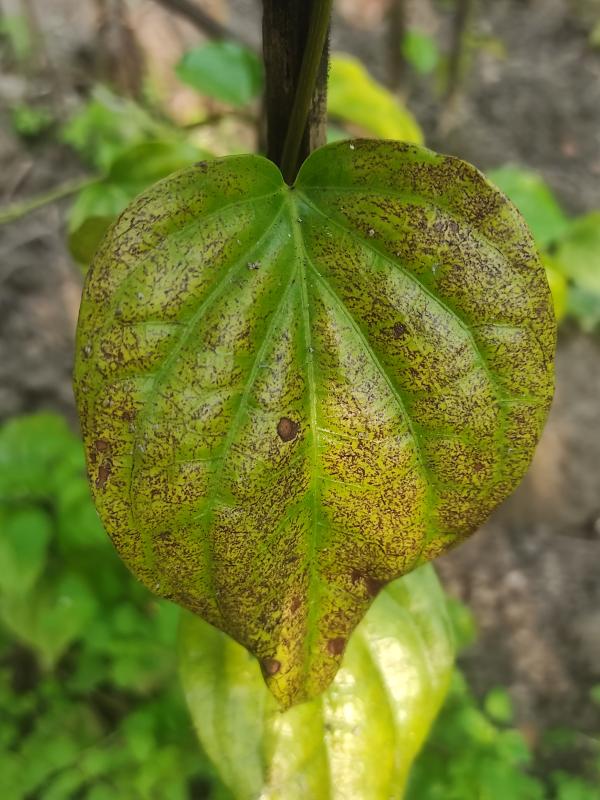
Label: Fungal_Brown_Spot_Disease